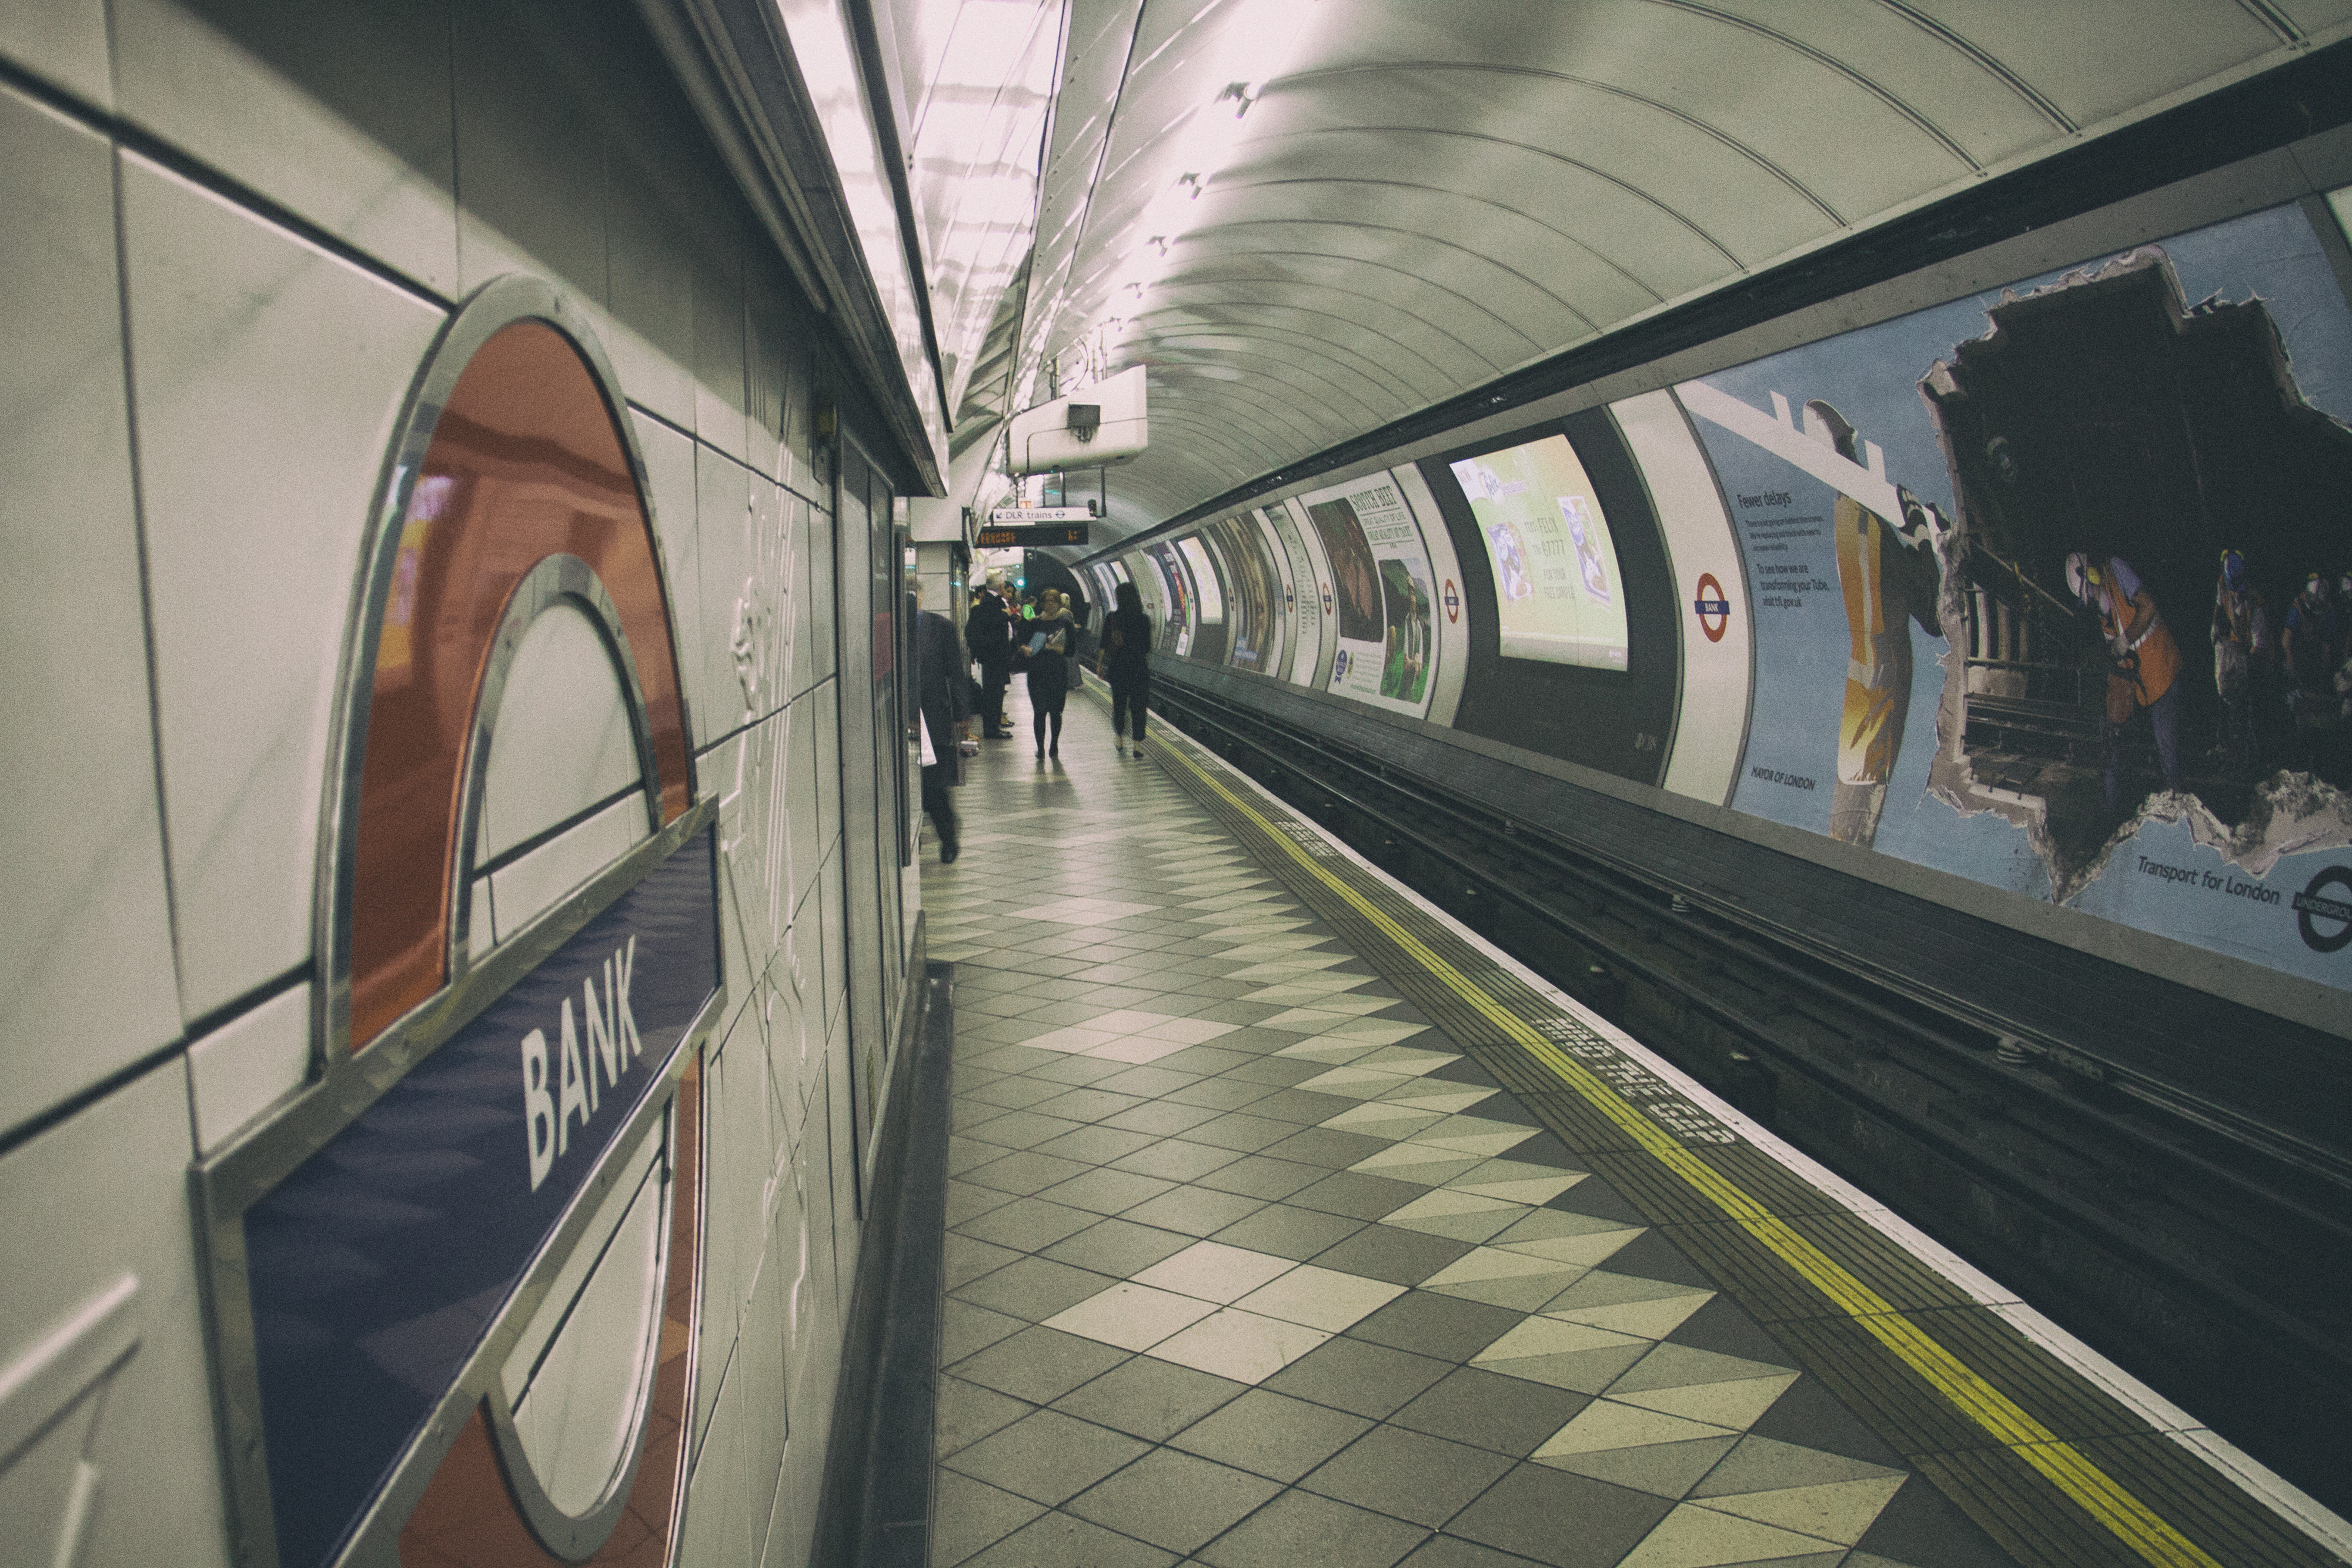
transport, metropolitan area, metro, mode of transport, architecture, metro station, subway, urban area, public transport, building, line, train station, thoroughfare, metropolis, city, road, vehicle, nonbuilding structure, art